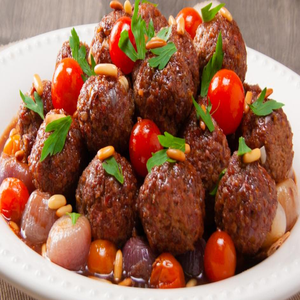
Dish: kofta